Hiroshi Ōnishi

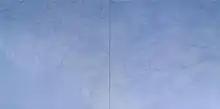
„View of Remembrance I“ (2009). 3,88 x 1,94 m, lapislazuli canvas

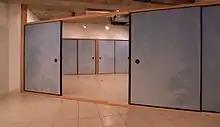
Fusuma-e for Nanzen-ji, Omotesando Gallery Exhibition, Tokyo, 2011

In February 1998 he returned to Japan, initially to work as an assistant professor, later as a professor, at his alma mater, Tokyo University of the Arts.